Abo (historic place)

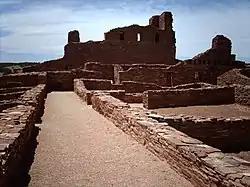
Mission ruins at Abó

Abó, is a pueblo ruin in New Mexico that is preserved as part of the Salinas Pueblo Missions National Monument. The ruins are located about west of Mountainair, at about above sea level. They are said to date back to the 14th century. It was a major trading station during its time. There is a visitor contact station, a trail through the mission ruins, and a trail around the unexcavated pueblo ruins. The site was declared a National Historic Landmark in 1962.